United Nations

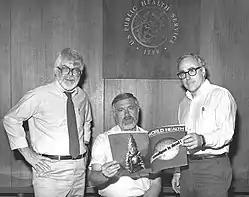
Three former directors of the Global Smallpox Eradication Programme reading the news that smallpox has been globally eradicated in 1980

The UN has also drawn criticism for perceived failures. In many cases, member states have shown reluctance to achieve or enforce Security Council resolutions. Disagreements in the Security Council about military action and intervention are seen as having failed to prevent the Bangladesh genocide in 1971, the Cambodian genocide in the 1970s, and the Rwandan genocide in 1994. Similarly, UN inaction is blamed for failing to either prevent the Srebrenica massacre or complete the peacekeeping operations during the Somali Civil War. UN peacekeepers have also been accused of child rape, soliciting prostitutes, and sexual abuse during various peacekeeping missions in the Democratic Republic of the Congo, Haiti, Liberia, Sudan, Burundi, and Côte d'Ivoire. Scientists cited UN peacekeepers from Nepal as the source of the 2010s Haiti cholera outbreak, which killed more than 8,000 people.